Hen (manga)

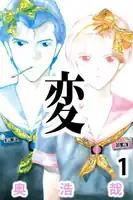
First volume cover of the first manga series

Written and illustrated by Hiroya Oku, the prototype of "Hen" was selected as a semi-finalist at the 19th Youth Manga Awards in 1988. The manga started an irregular serialization in Shueisha's manga magazine "Weekly Young Jump" the following year; it started a weekly serialization in 1992, and finished in 1994. Shueisha collected its chapters in thirteen volumes, released from April 25, 1991, to April 24, 1995; a four-volume edition was published from October 19, 2000, to January 19, 2001; and a nine-volume edition was released from April 18 to September 15, 2006.